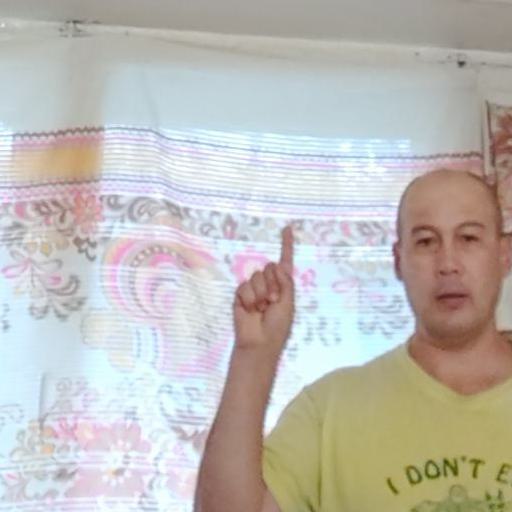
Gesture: one